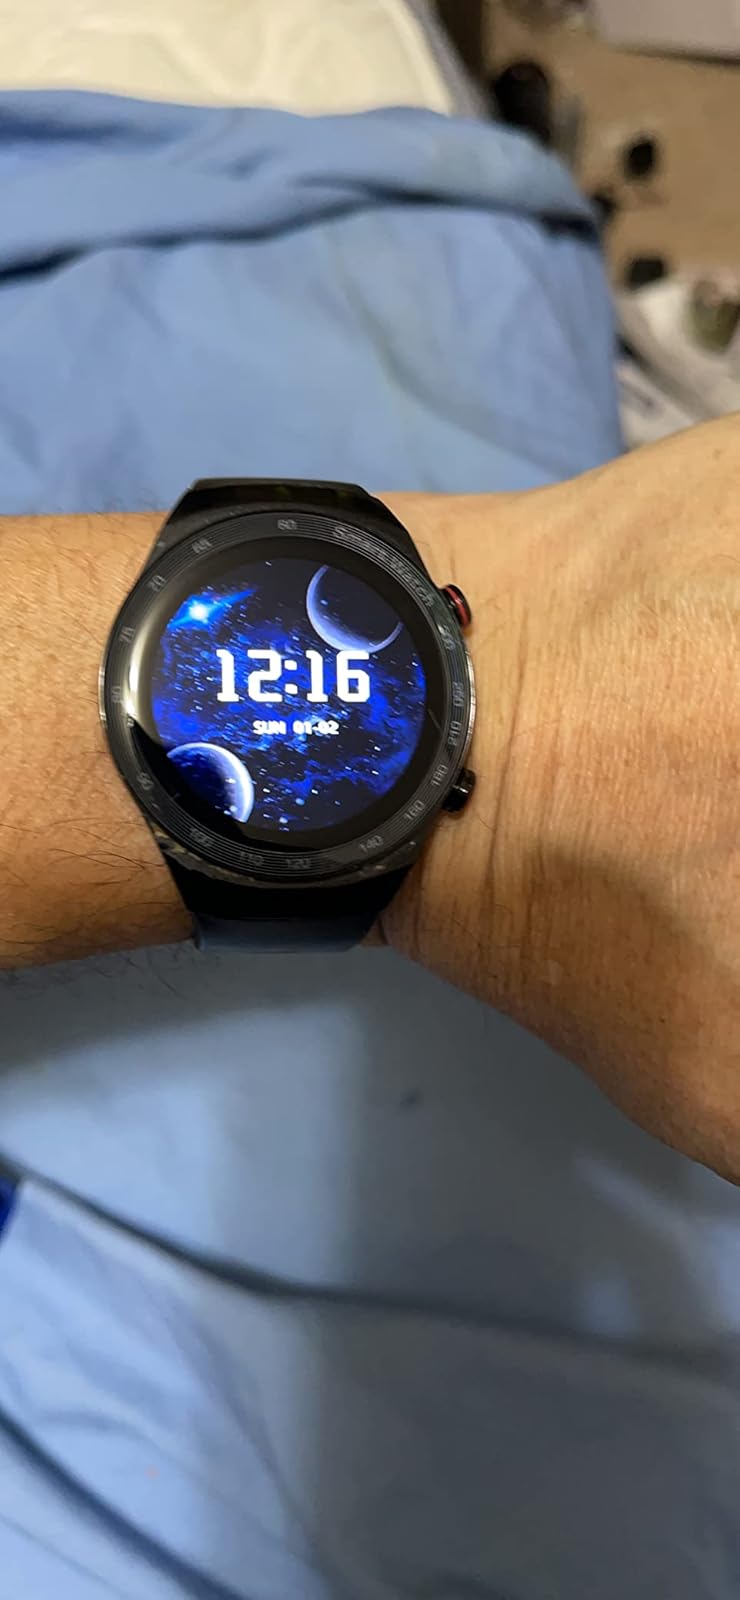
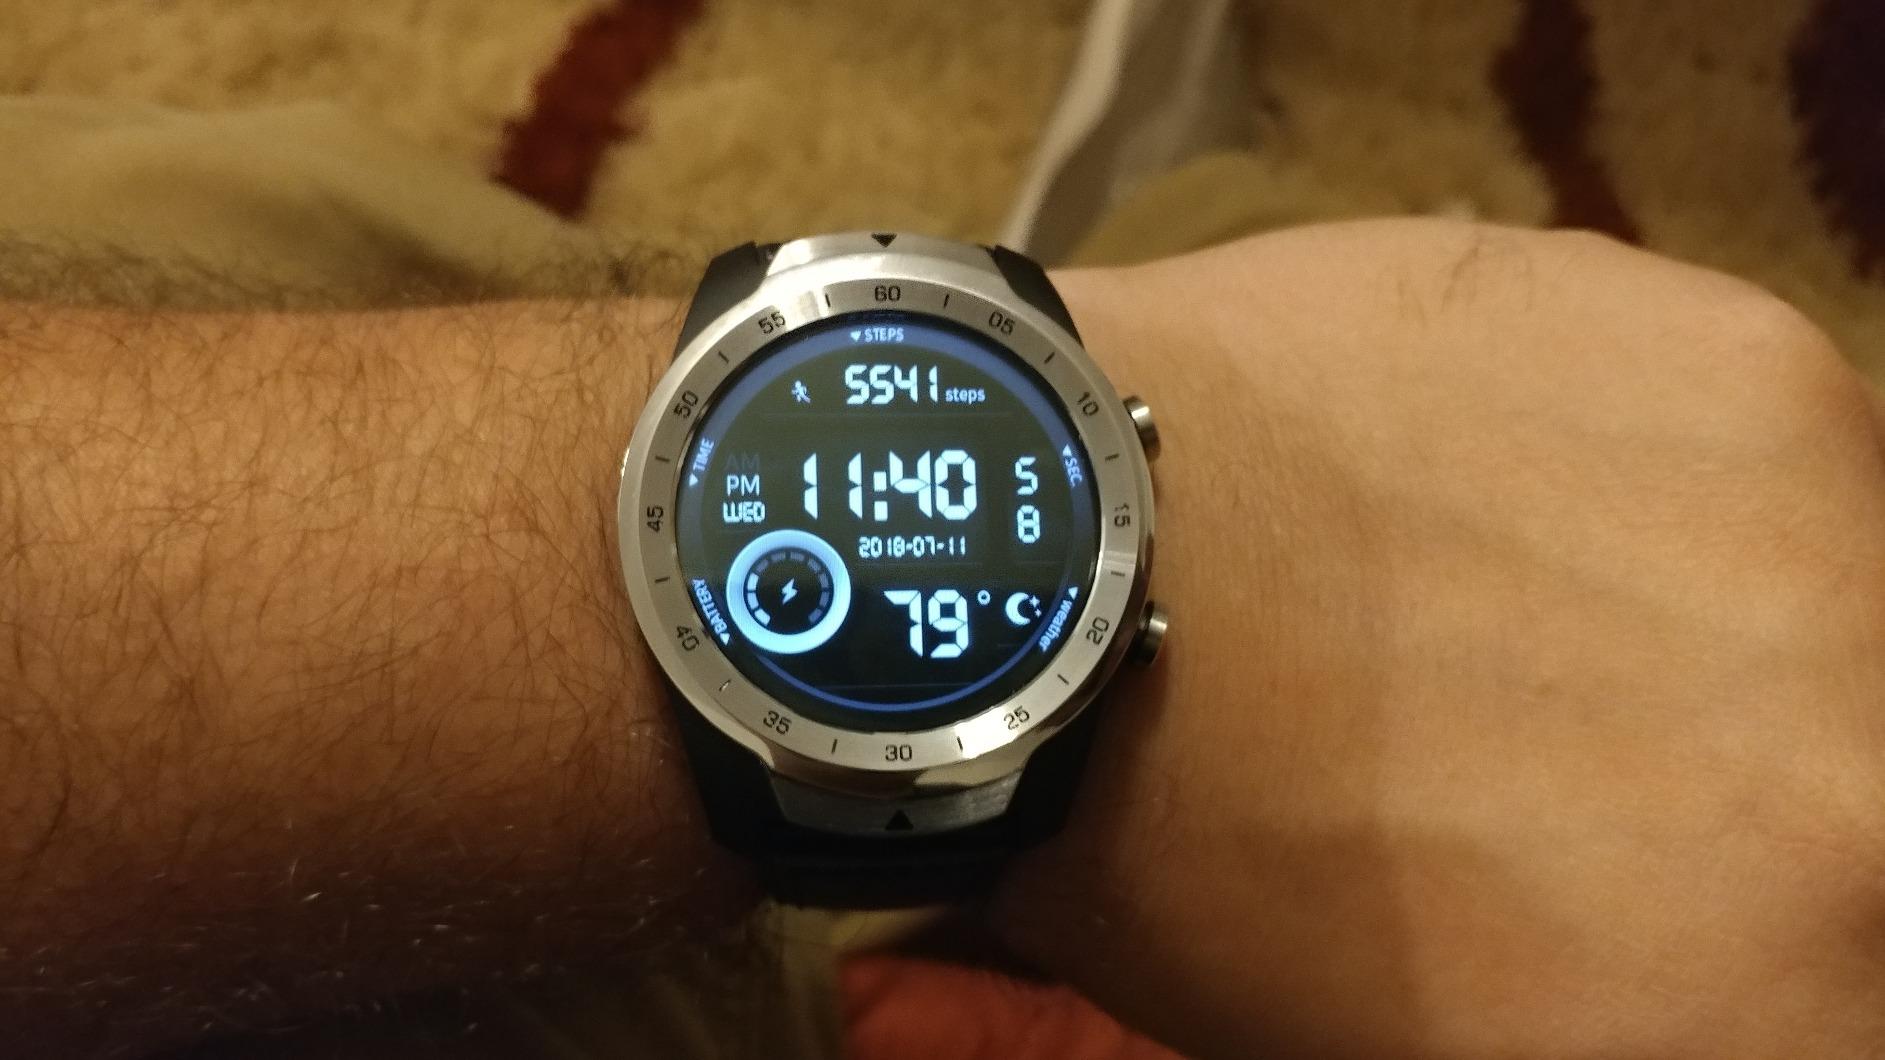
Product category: smartwatch
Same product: no